Wightbus

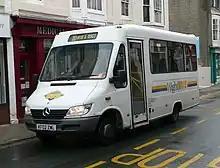
UVG bodied Mercedes-Benz Sprinter in Ryde in August 2008

Wightbus also operated several 'dial-a-bus' services enabling passengers to book a service in advance and were aimed at disabled people that may not otherwise have been able to leave the house. These routes did not use numbers; they only had 'dial-a-bus' displayed on the front. The following services were in operation from 3 April 2008 until the last bus on 2 September 2011: